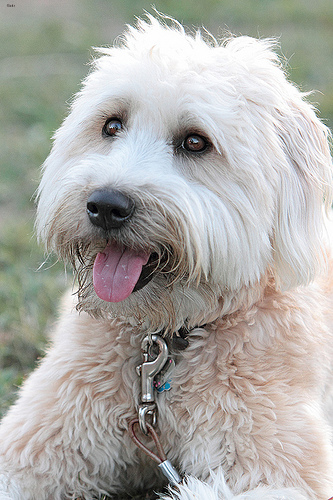
Breed: wheaten terrier